Drake Municipal Observatory

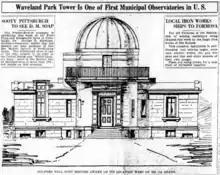
An illustration of the observatory that appeared in the "Des Moines Register" in 1921

The 8.25 inch refractor housed in the observatory's copper dome was purchased from Warner & Swasey (with optics produced by John Brashear), and delivered to the university in 1894. Initially the telescope was housed in a dome atop the Science Hall on the university campus. This location